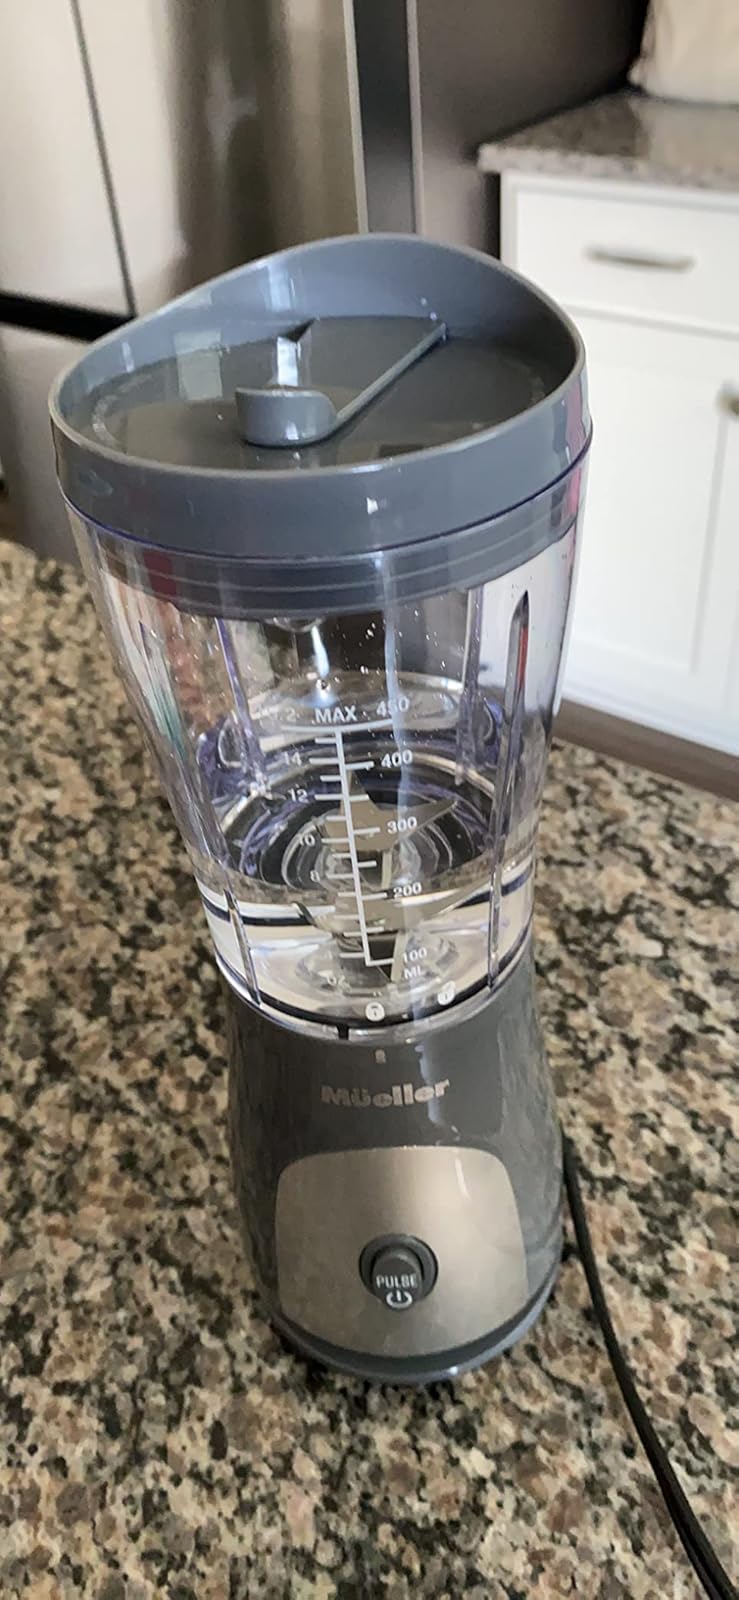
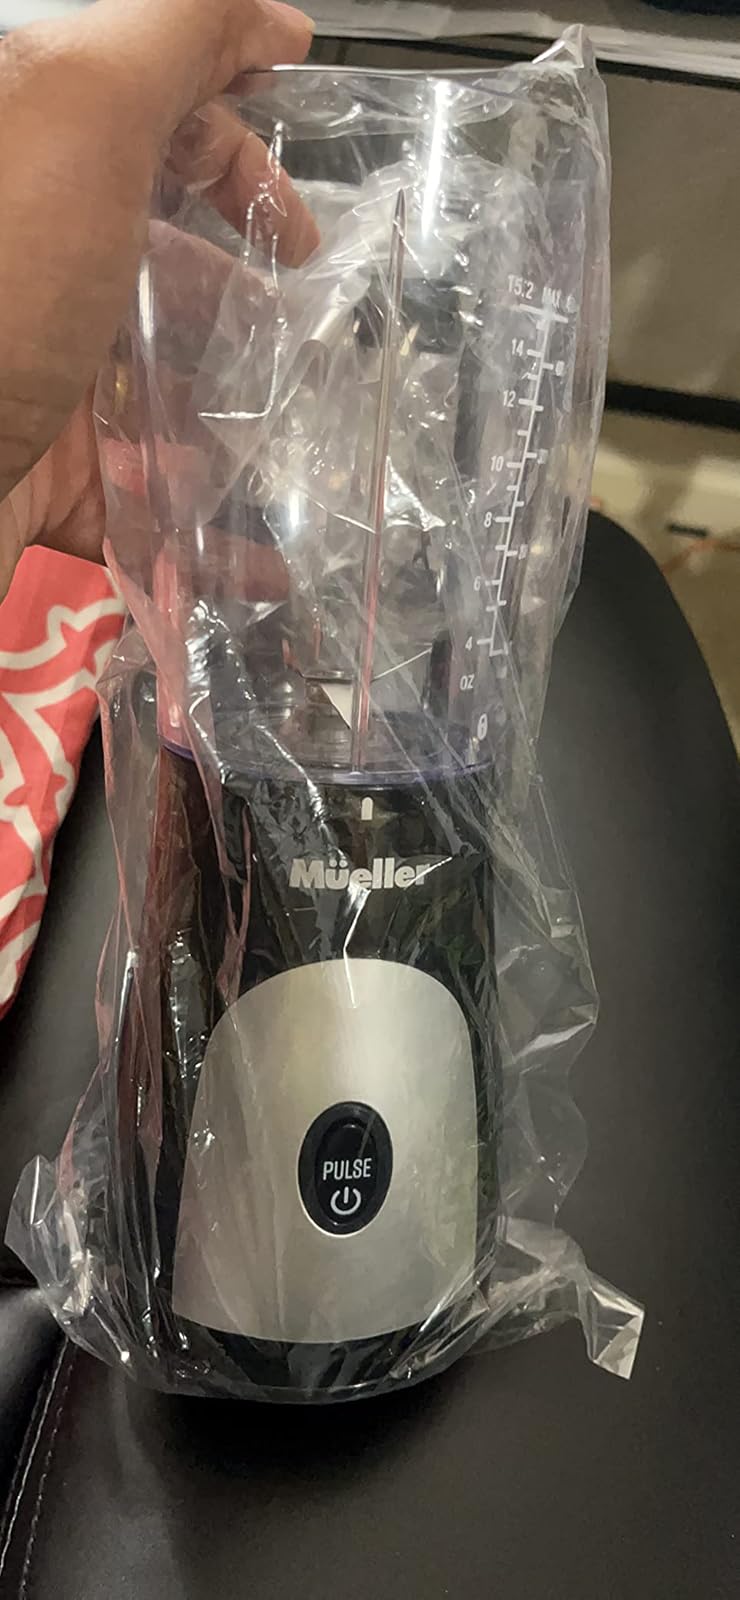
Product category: items_blender
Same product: yes